Thierry Ardisson

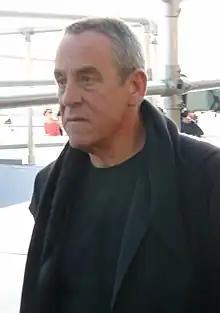
Ardisson on the set of "Salut les Terriens !" in February 2014 (Plaine Saint-Denis)

In 2007, he made an appearance in the French-Quebecois film Days of Darkness ("L'Âge des ténèbres") by Denys Arcand. He played himself on the set of "Tout le monde en parle".